Glen Canyon Park

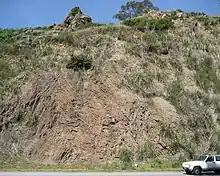
Roadcut showing Franciscan chert rock in O'Shaughnessy Hollow. The remarkable folding of the stacked layers indicates the tectonic forces that lifted up the coastal mountain ranges, and which warped the originally planar layers of this rock into the fantastic shapes they now present. The chert itself in this area is rich with fossils of radiolarian creatures. The land above and around the roadcut has a "coyote brush scrub" community of plants that is typically found on thinner, drier soils in this region. The road is O'Shaughnessy Boulevard, which was constructed around 1935.

The scenery of Glen Canyon Park is also distinguished by numerous large outcrops of rock. The most striking of these consist of reddish, layered "Franciscan" chert. These outcrops have clearly visible banding (see photo) which is due to the different weathering of the layers.